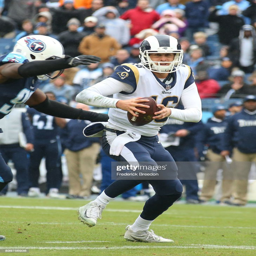
# plays against sports team .